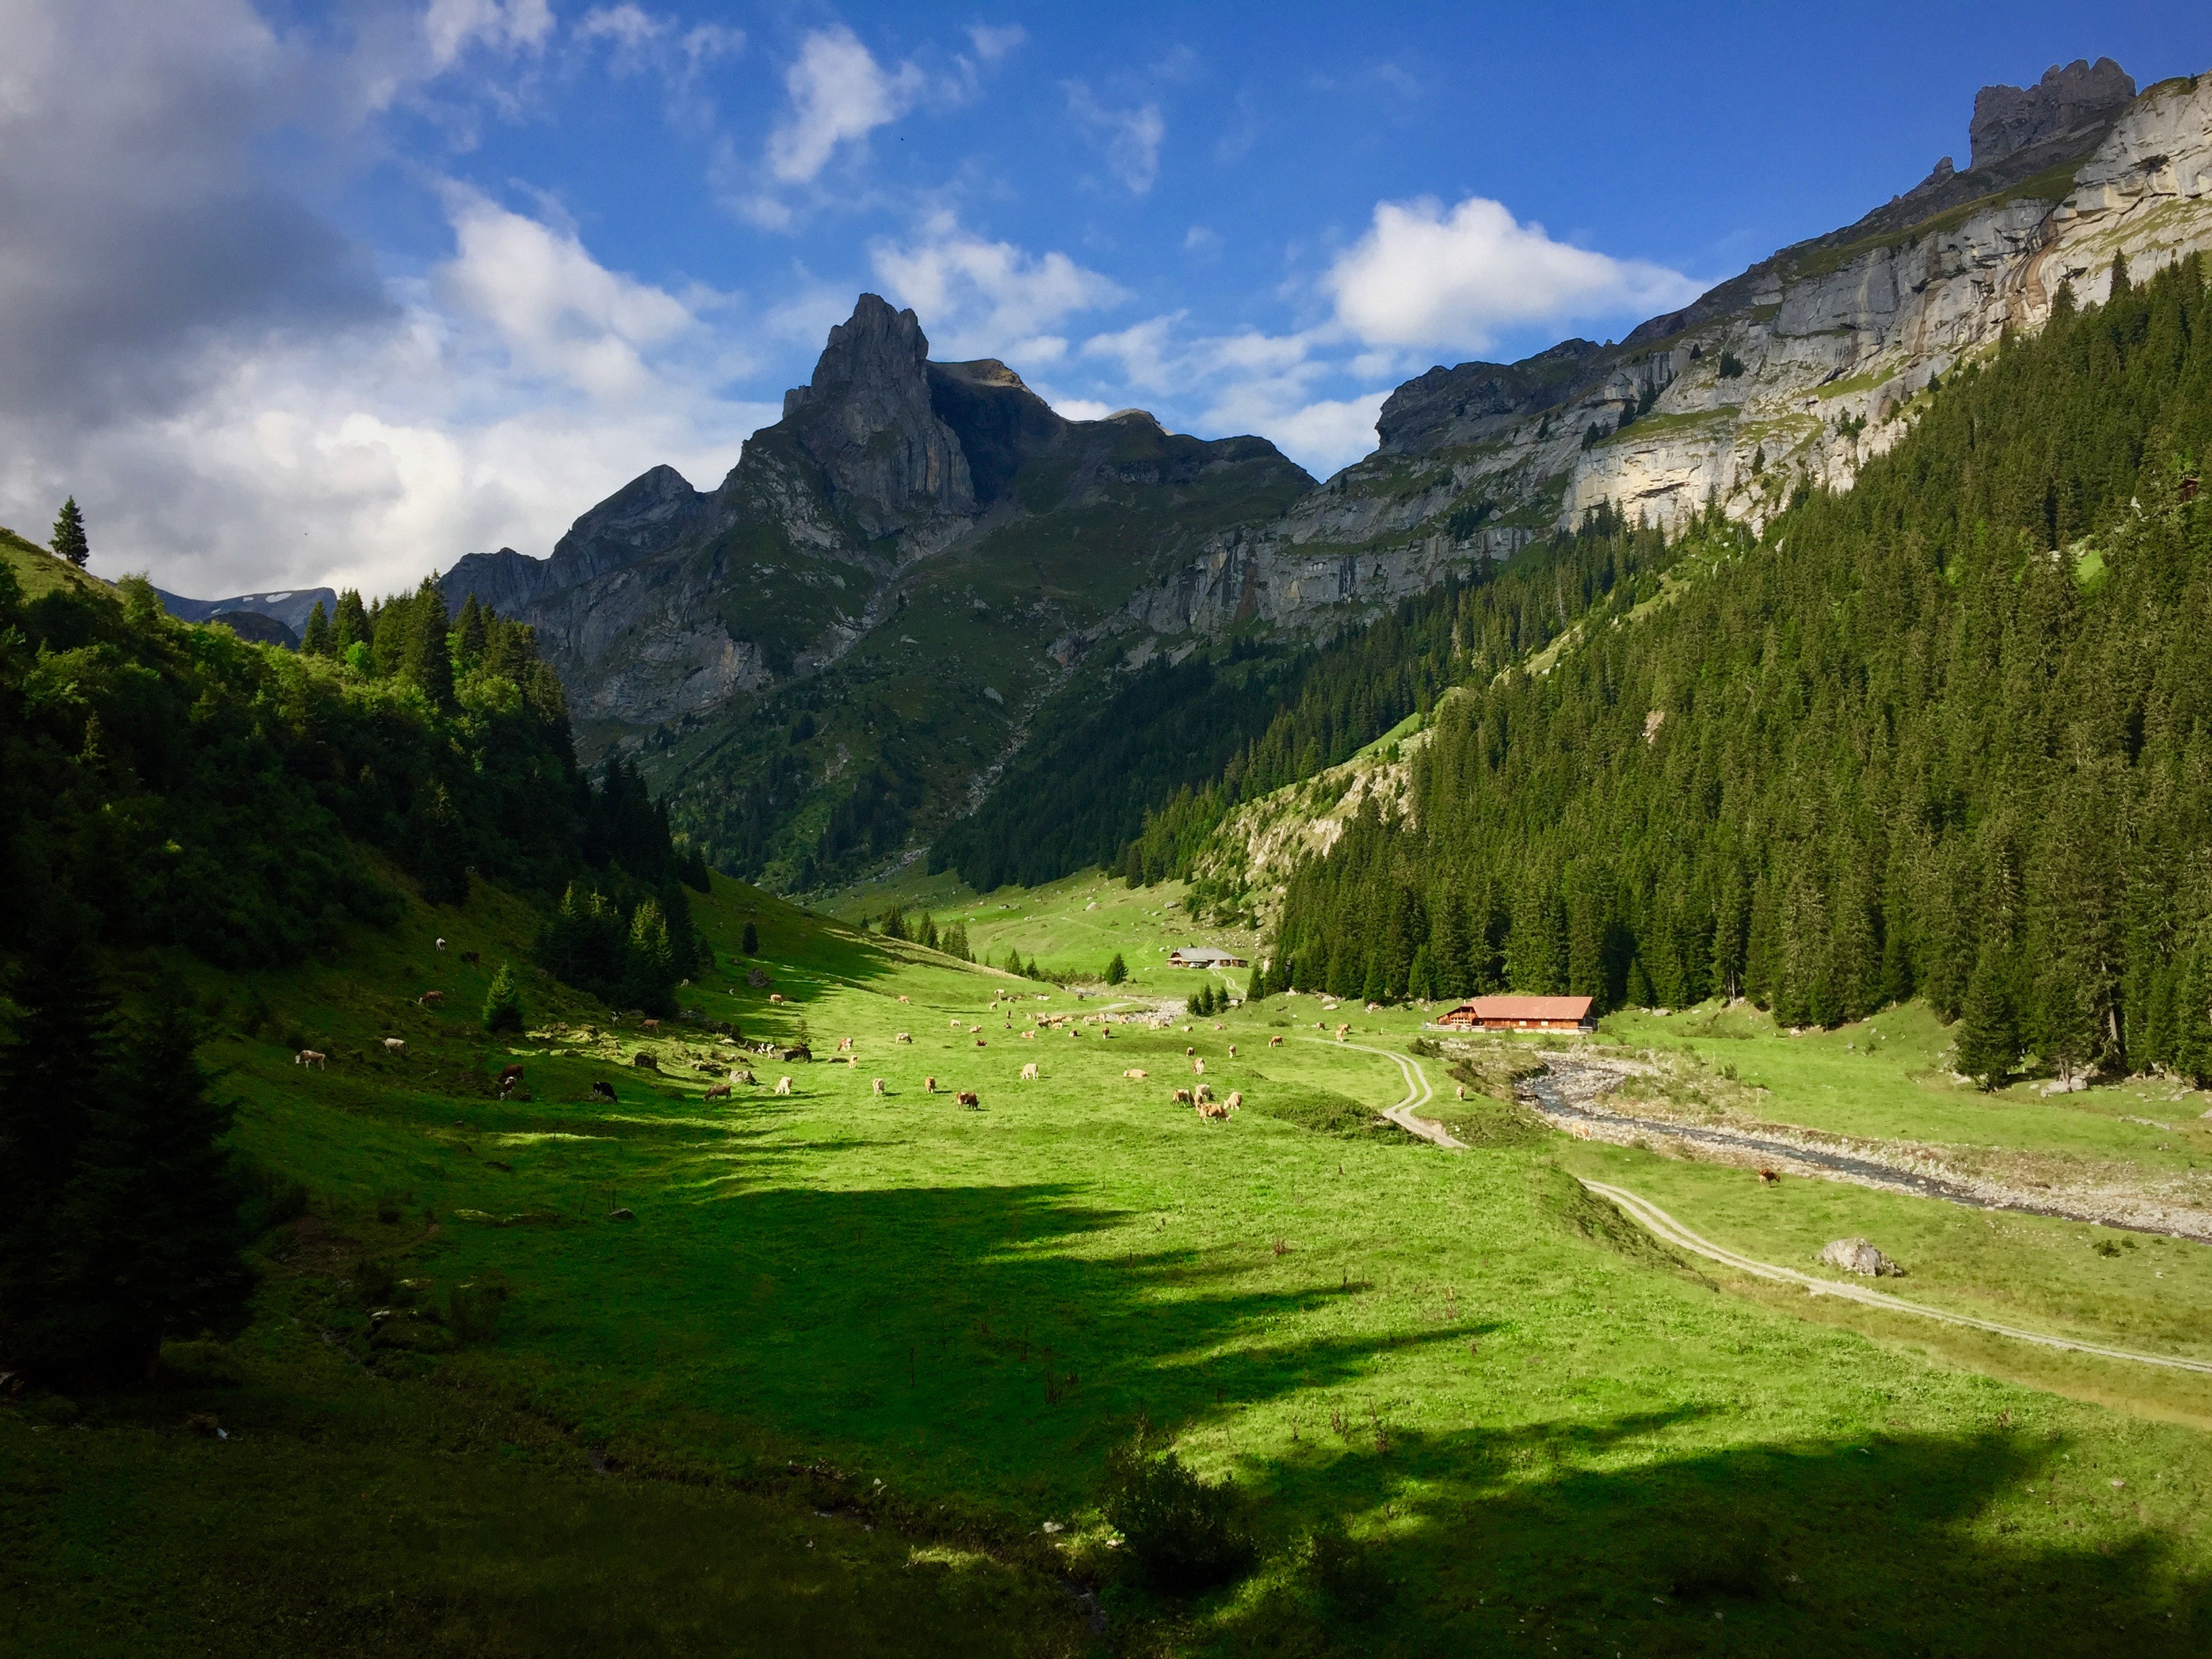
mountainous landforms, highland, mountain, natural landscape, nature, mountain range, wilderness, valley, green, hill station, alps, grassland, hill, nature reserve, sky, mount scenery, pasture, grass, ridge, terrain, mountain pass, landscape, fell, meadow, tree, national park, massif